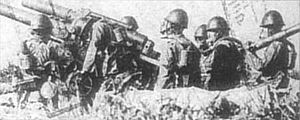
Slaget om Wuhan / Brug af kemiske våben
Japanske tropper bruger giftgas, 1938
Slaget om Wuhan, blandt kinesere populært kaldet Forsvaret af Wuhan, og blandt japanere som Erobringen af Wuhan, var et stort slag i den 2. kinesisk-japanske krig. Over 1 mio. kinesiske tropper var samlet med Chiang Kai-shek selv som leder for at forsvare Wuhan mod den japanske hær under ledelse af Yasuji Okamura. Kampene foregik både på den nordlige og den sydlige bred af Yangtzefloden samt spredt over en stor del af Anhui, Henan, Jiangxi og Hubei provinserne. Det varede i 4½ måned og var det længste, største og et af de mest betydningsfulde slag i hele den 2. kinesisk-japanske krig.